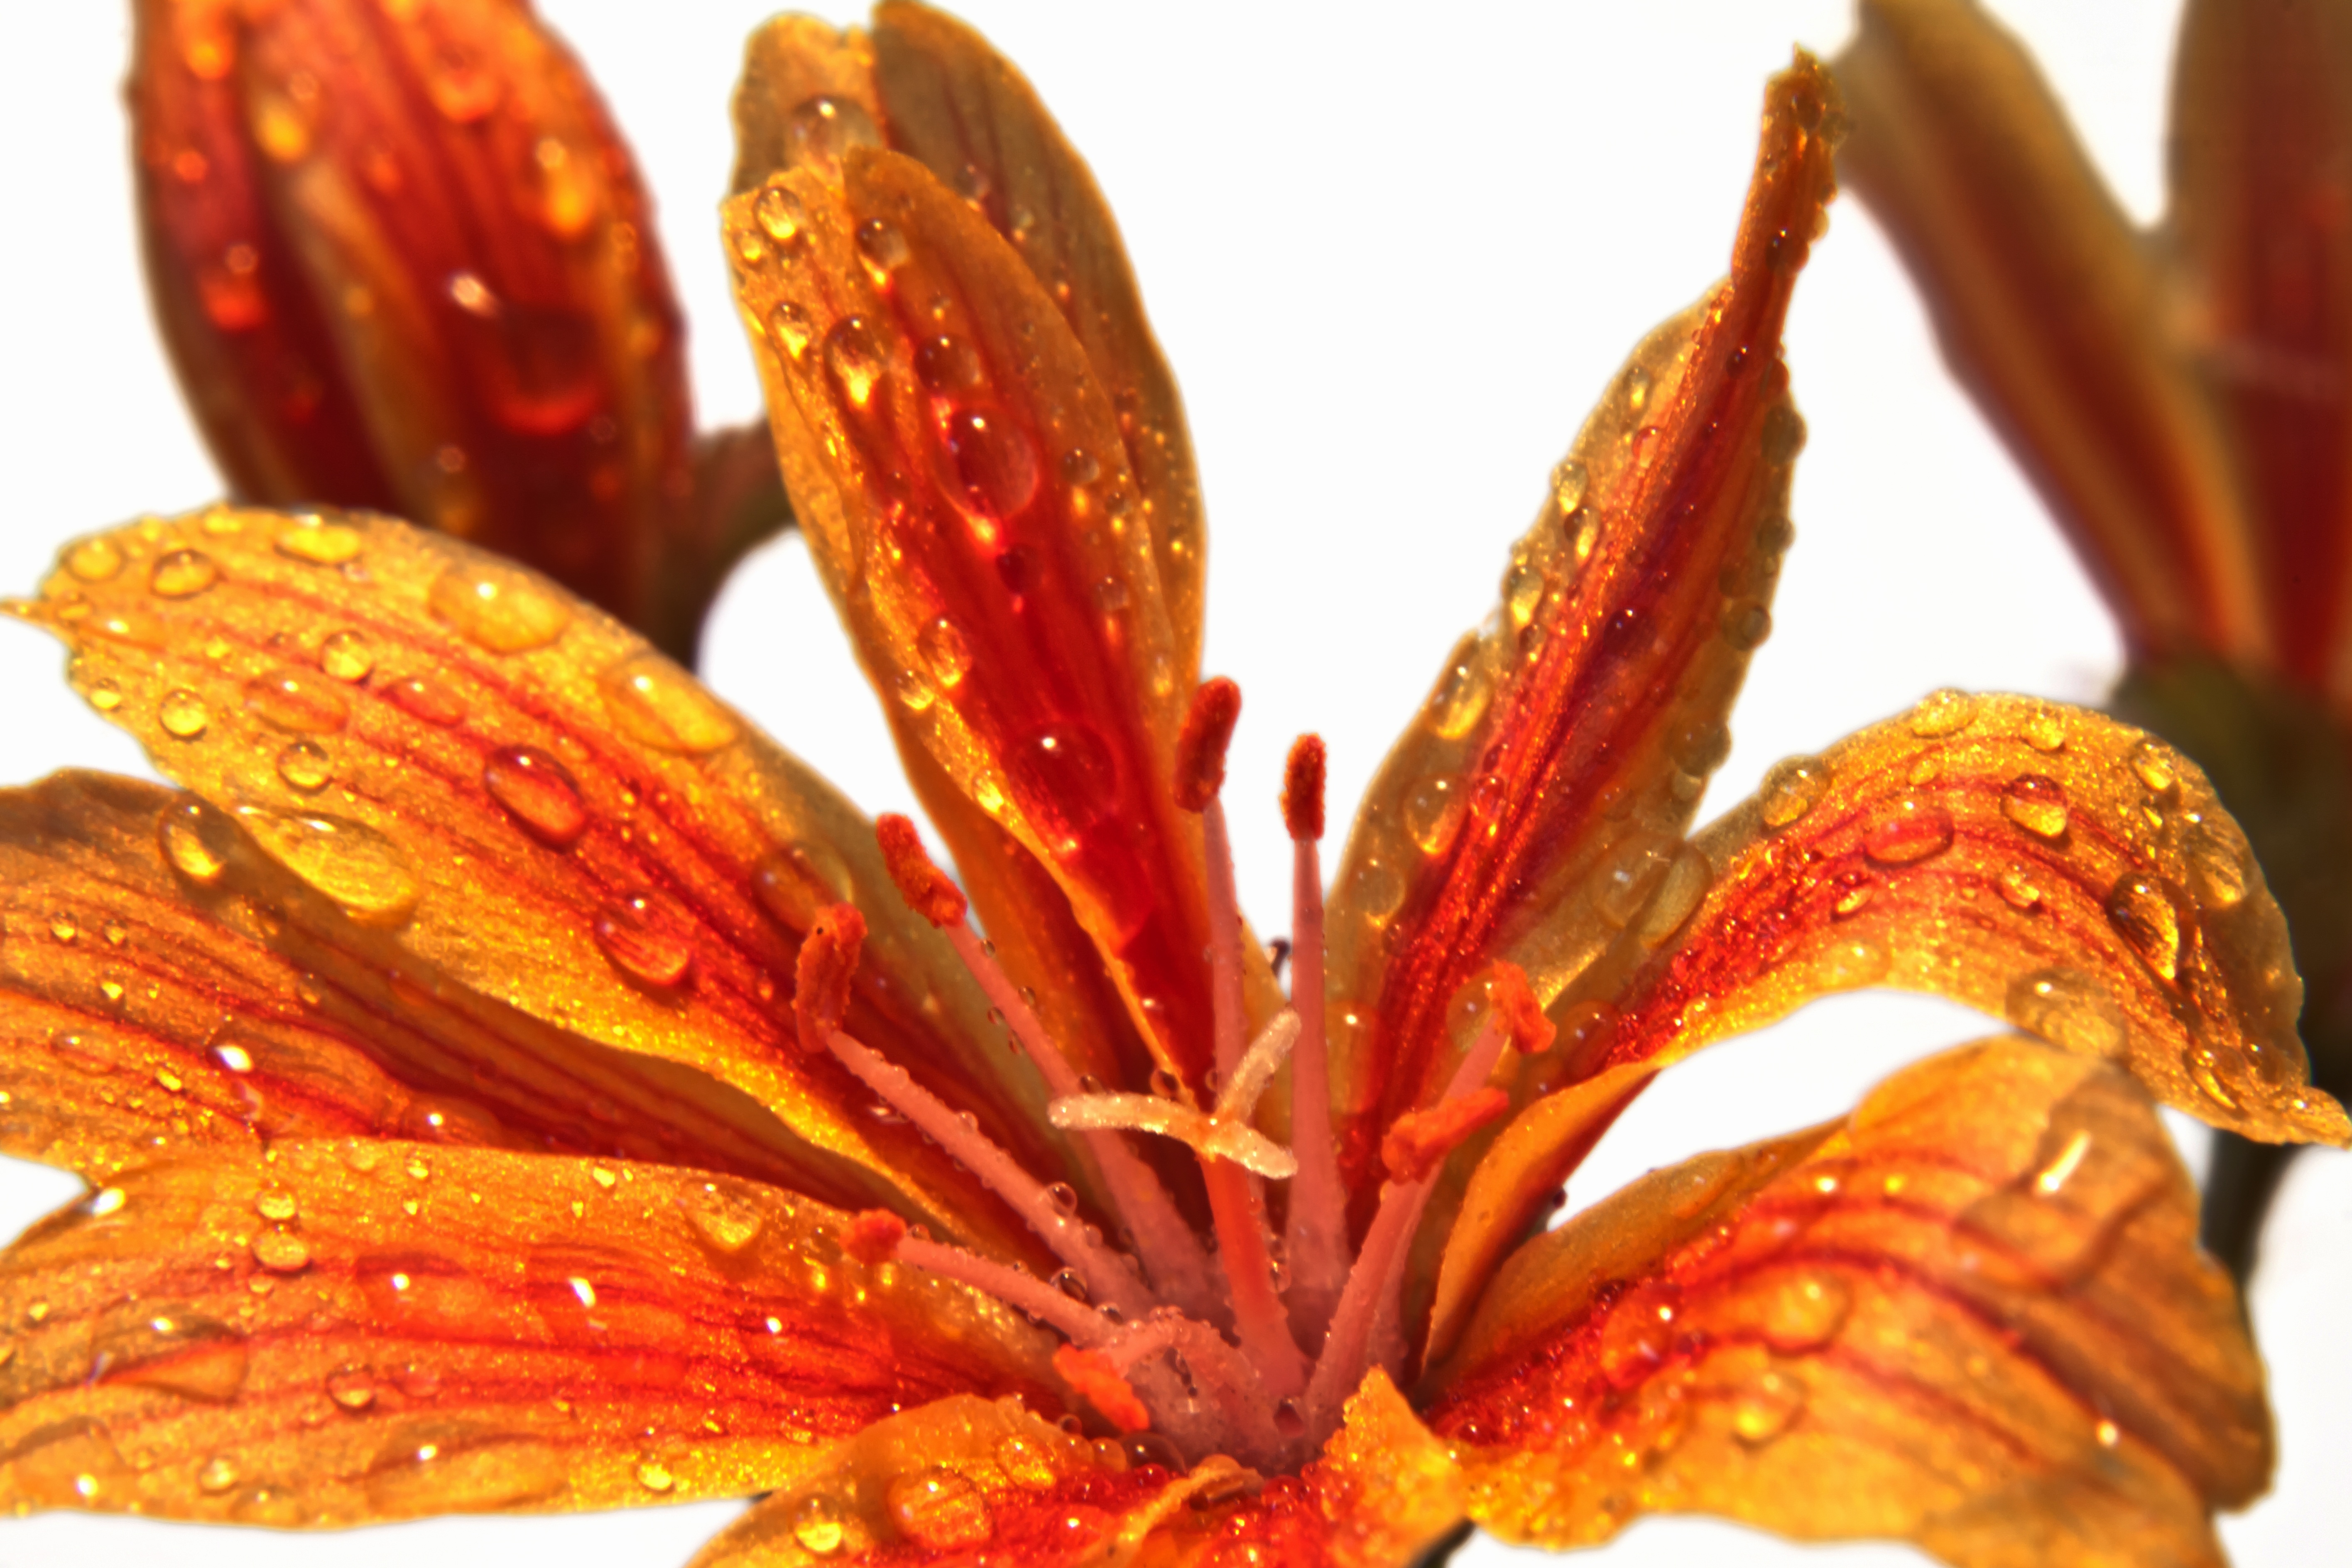
water, nature, blossom, bokeh, plant, rain, leaf, flower, petal, bloom, orange, pollen, spring, herb, macro, autumn, yellow, garden, flora, drip, flowers, frisch, macro photography, fouling, flowering plant, ranunculaceae, land plant